Deke Sharon

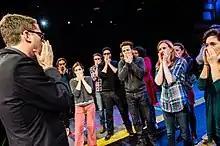
Teaching vocal instrumental sounds to the cast of "In Transit"

The pioneering, first all-a cappella musical on Broadway, "In Transit", for which he is co-producer and arranged all the music, opened at the Circle in the Square Theater on Broadway in December 2016. He started working with the production just after their off-Broadway run five years earlier.